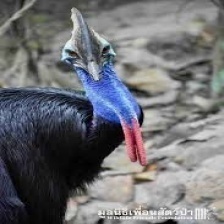
Species: CASSOWARY
Scientific name: CASUARIUS